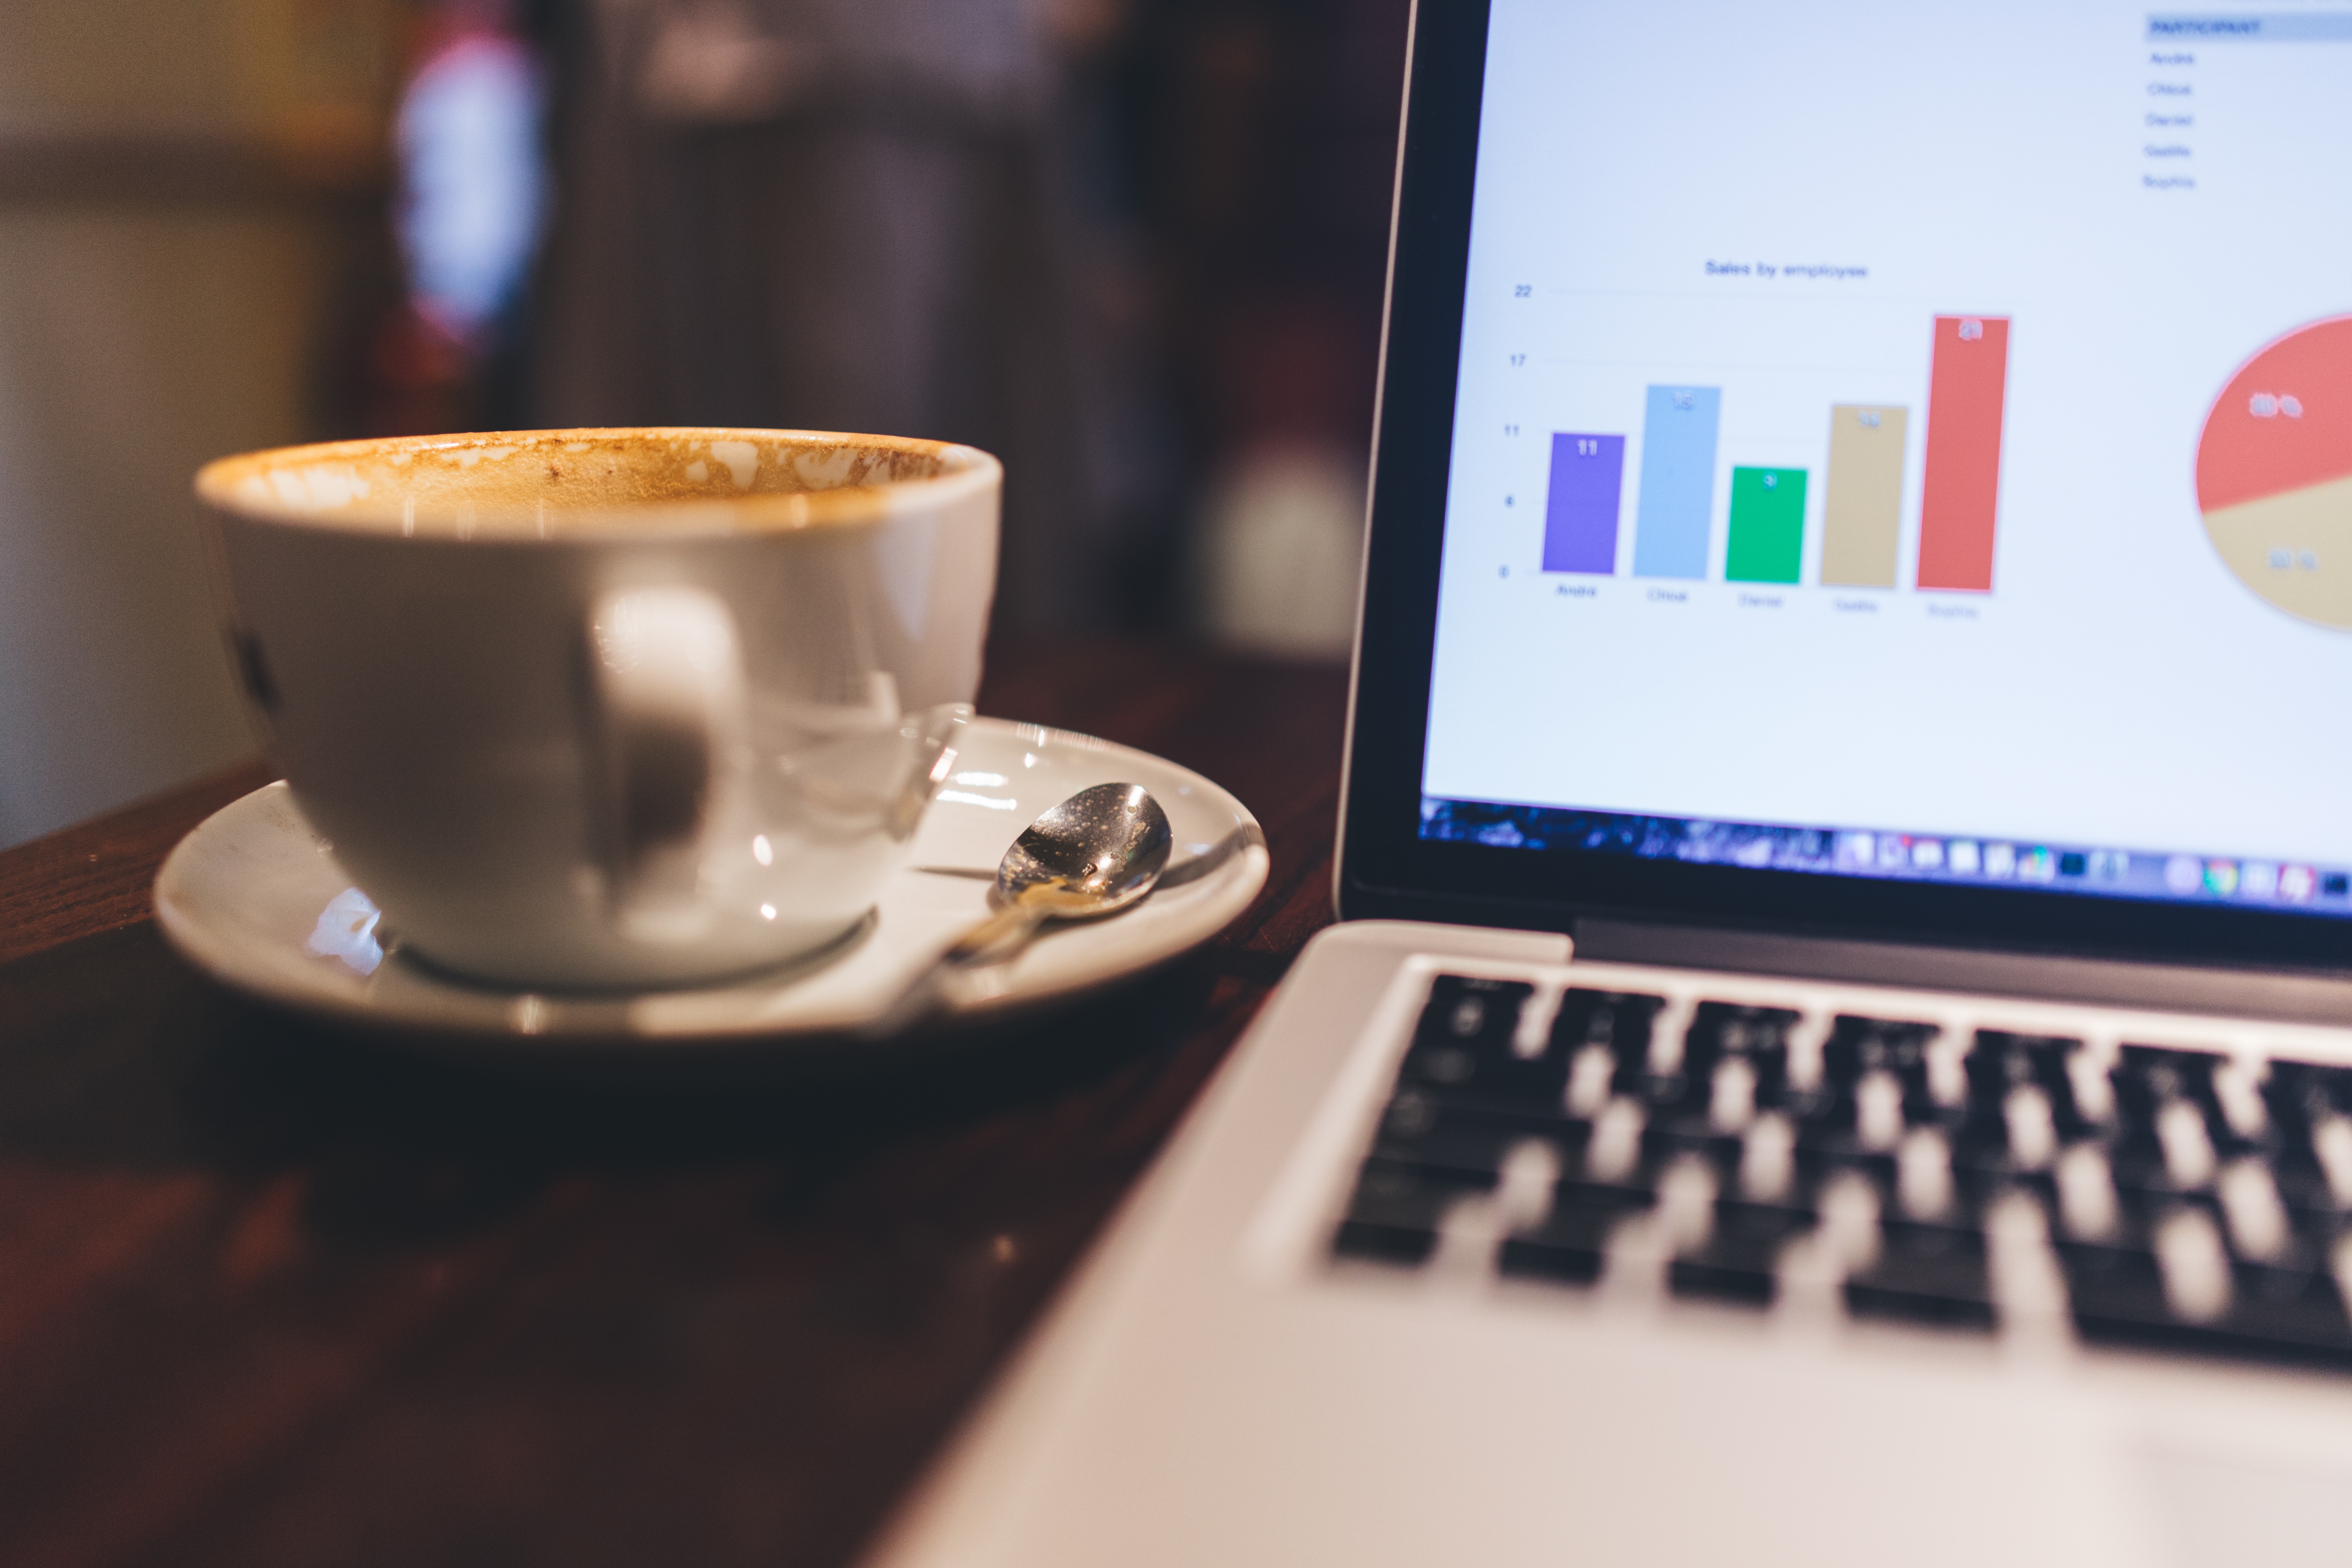
cup, coffee cup, caffeine, laptop, coffee, technology, drink, drinkware, electronic device, table, caff macchiato, caff americano, cappuccino, gadget, tableware, espresso, Java coffee, computer keyboard, coffeehouse, turkish coffee